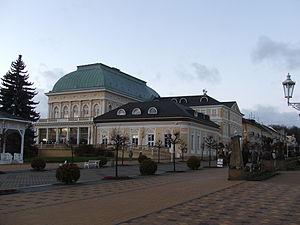
Casino in Františkovy Lázně, Tchéquie.